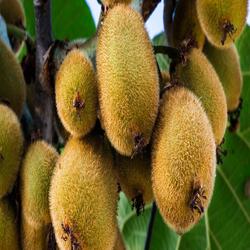
Label: Kiwi